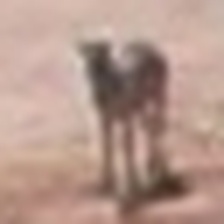
Pose orientation: front